Incorporation of Provence into France

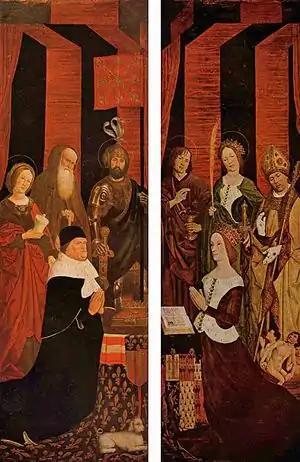
Detail of the "Burning Bush" triptych by Nicolas Froment, showing René and his wife Jeanne de Laval

The incorporation of Provence into France happened in 1486 after the death in 1481 of Charles IV of Anjou who passed the County of Provence to his cousin Louis XI.